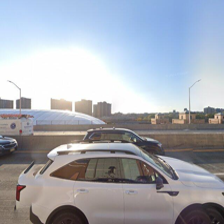
Label: streetView